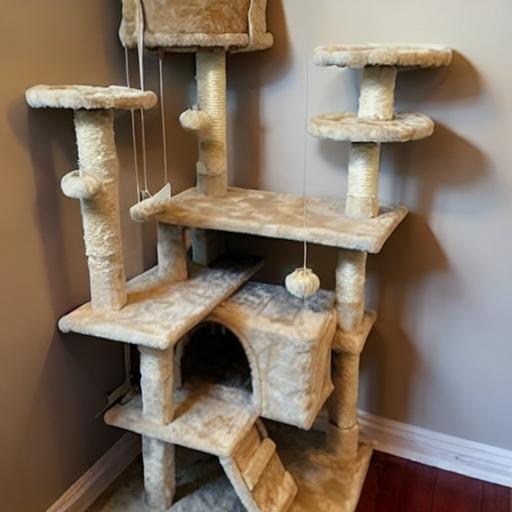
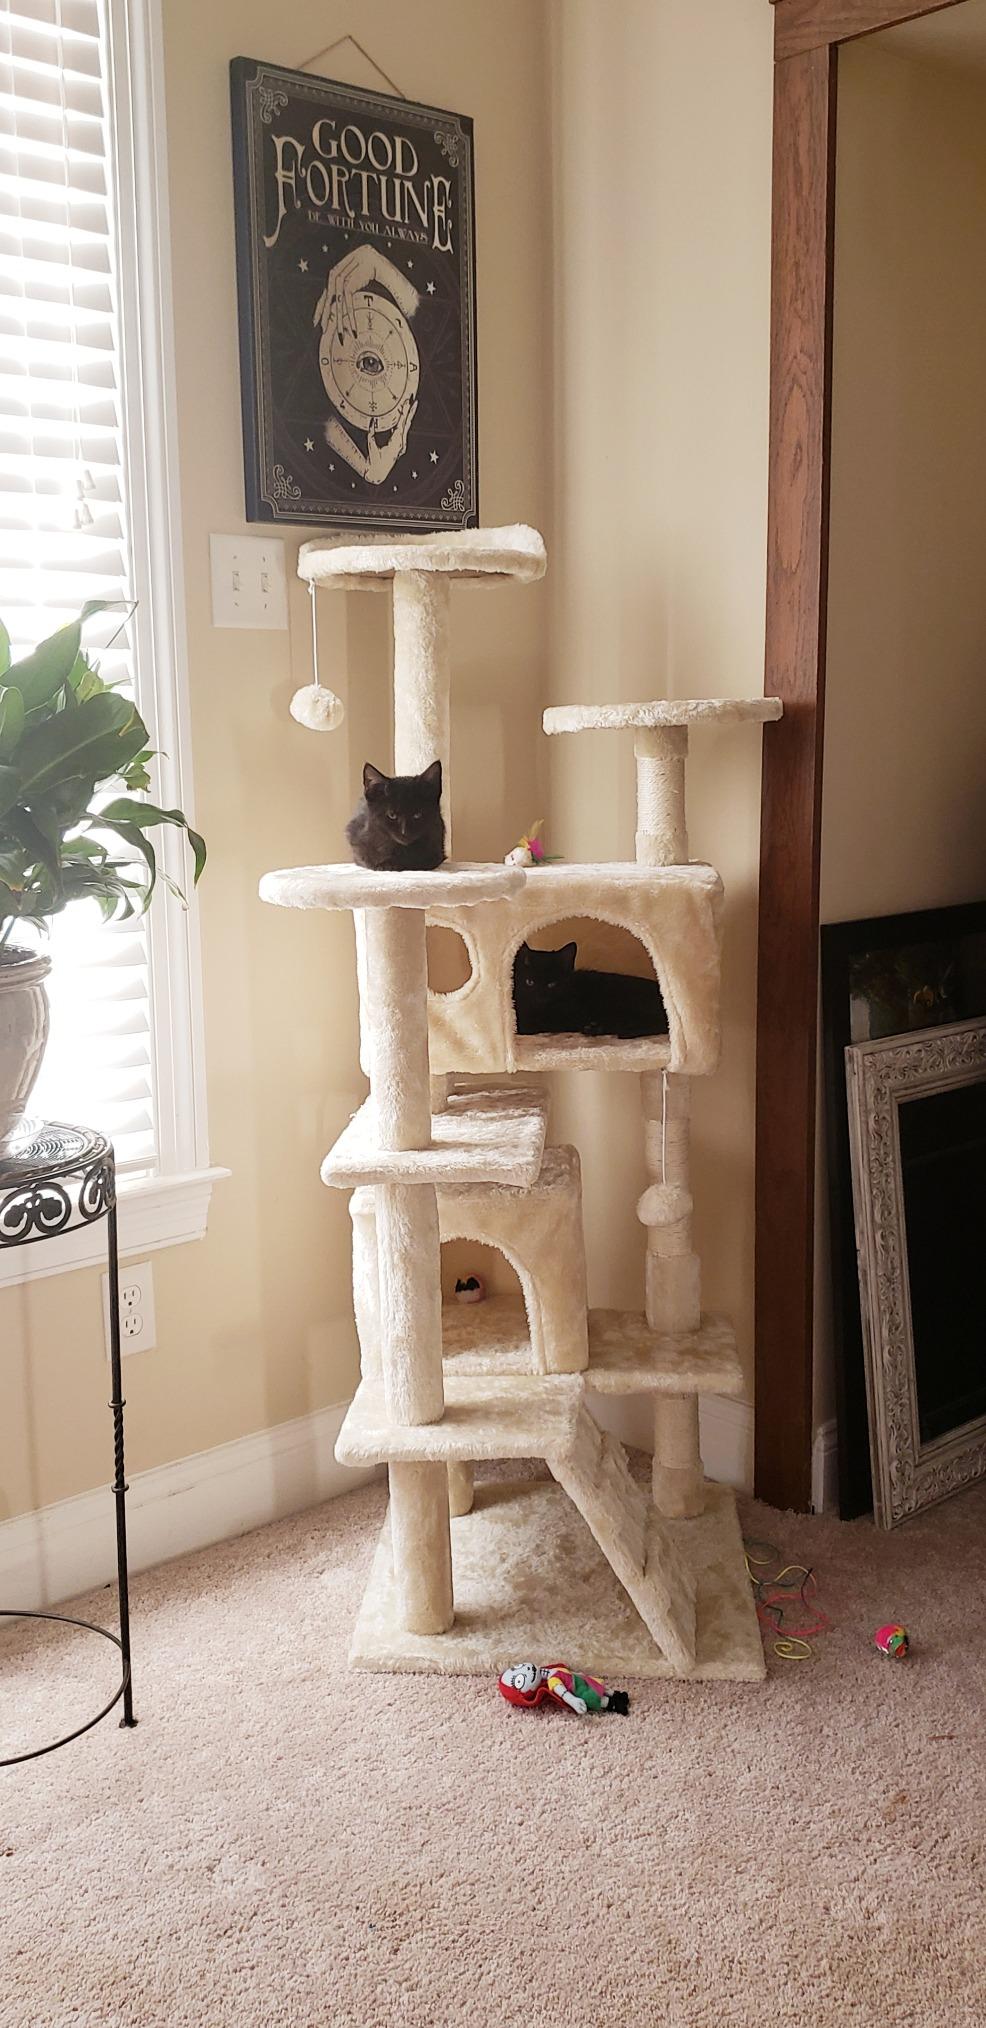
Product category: items_cat tree
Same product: no